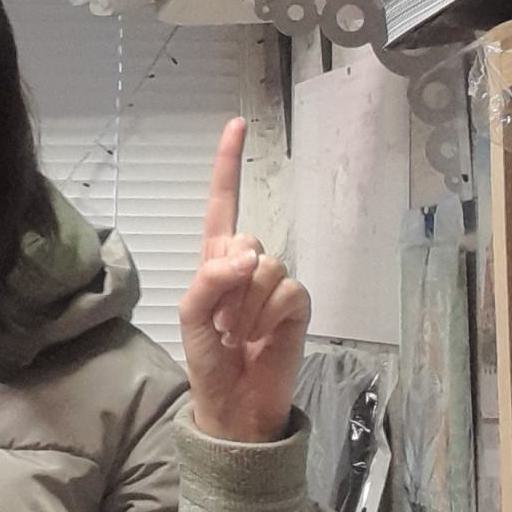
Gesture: one